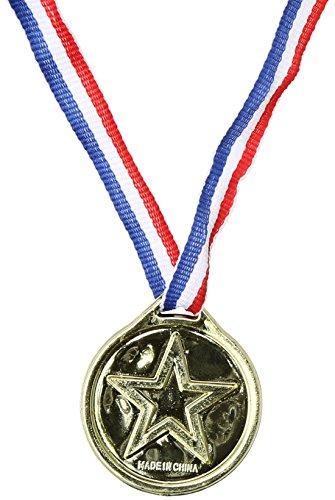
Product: Amscan Award Medal Ribbons, Party Favor
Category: Toys & Games | Party Supplies | Party Favors
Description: Measures ribbons 24" long medal 1.25" dia.
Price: $4.06
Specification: ProductDimensions:5.2x4x1inches|ItemWeight:3.2ounces|ShippingWeight:3.2ounces(Viewshippingratesandpolicies)|Manufacturer:Amscan|ASIN:B002Q9UV7A|DomesticShipping:ItemcanbeshippedwithinU.S.|InternationalShipping:ThisitemcanbeshippedtoselectcountriesoutsideoftheU.S.LearnMore|Itemmodelnumber:390318|DatefirstlistedonAmazon:February14,2013